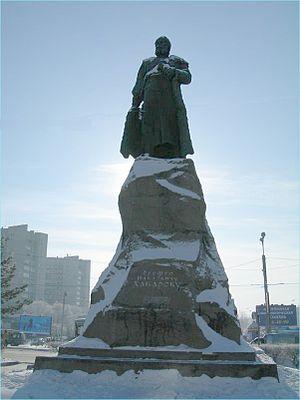
Ierofeï Pavlovitch Khabarov ou Sviatitski né en 1603 et décédé après 1671, était un paysan russe de la région de Veliki Oustioug, qui explora la Léna et l'Amour.